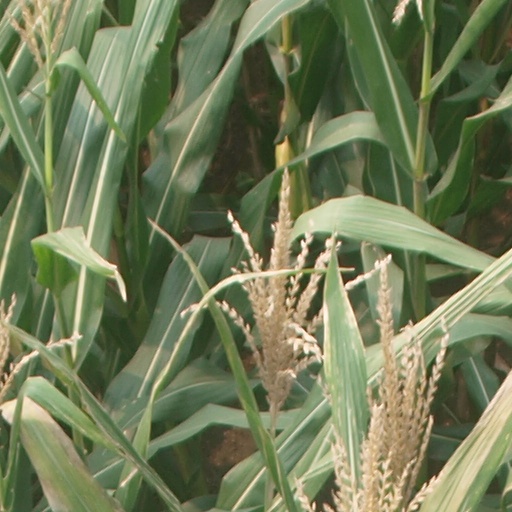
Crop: maize; corn